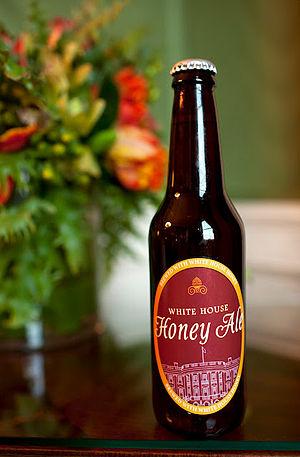
La bière au miel de la Maison-Blanche est une bière de type ale brassée pendant le mandat du président américain Barack Obama à partir de 2011.